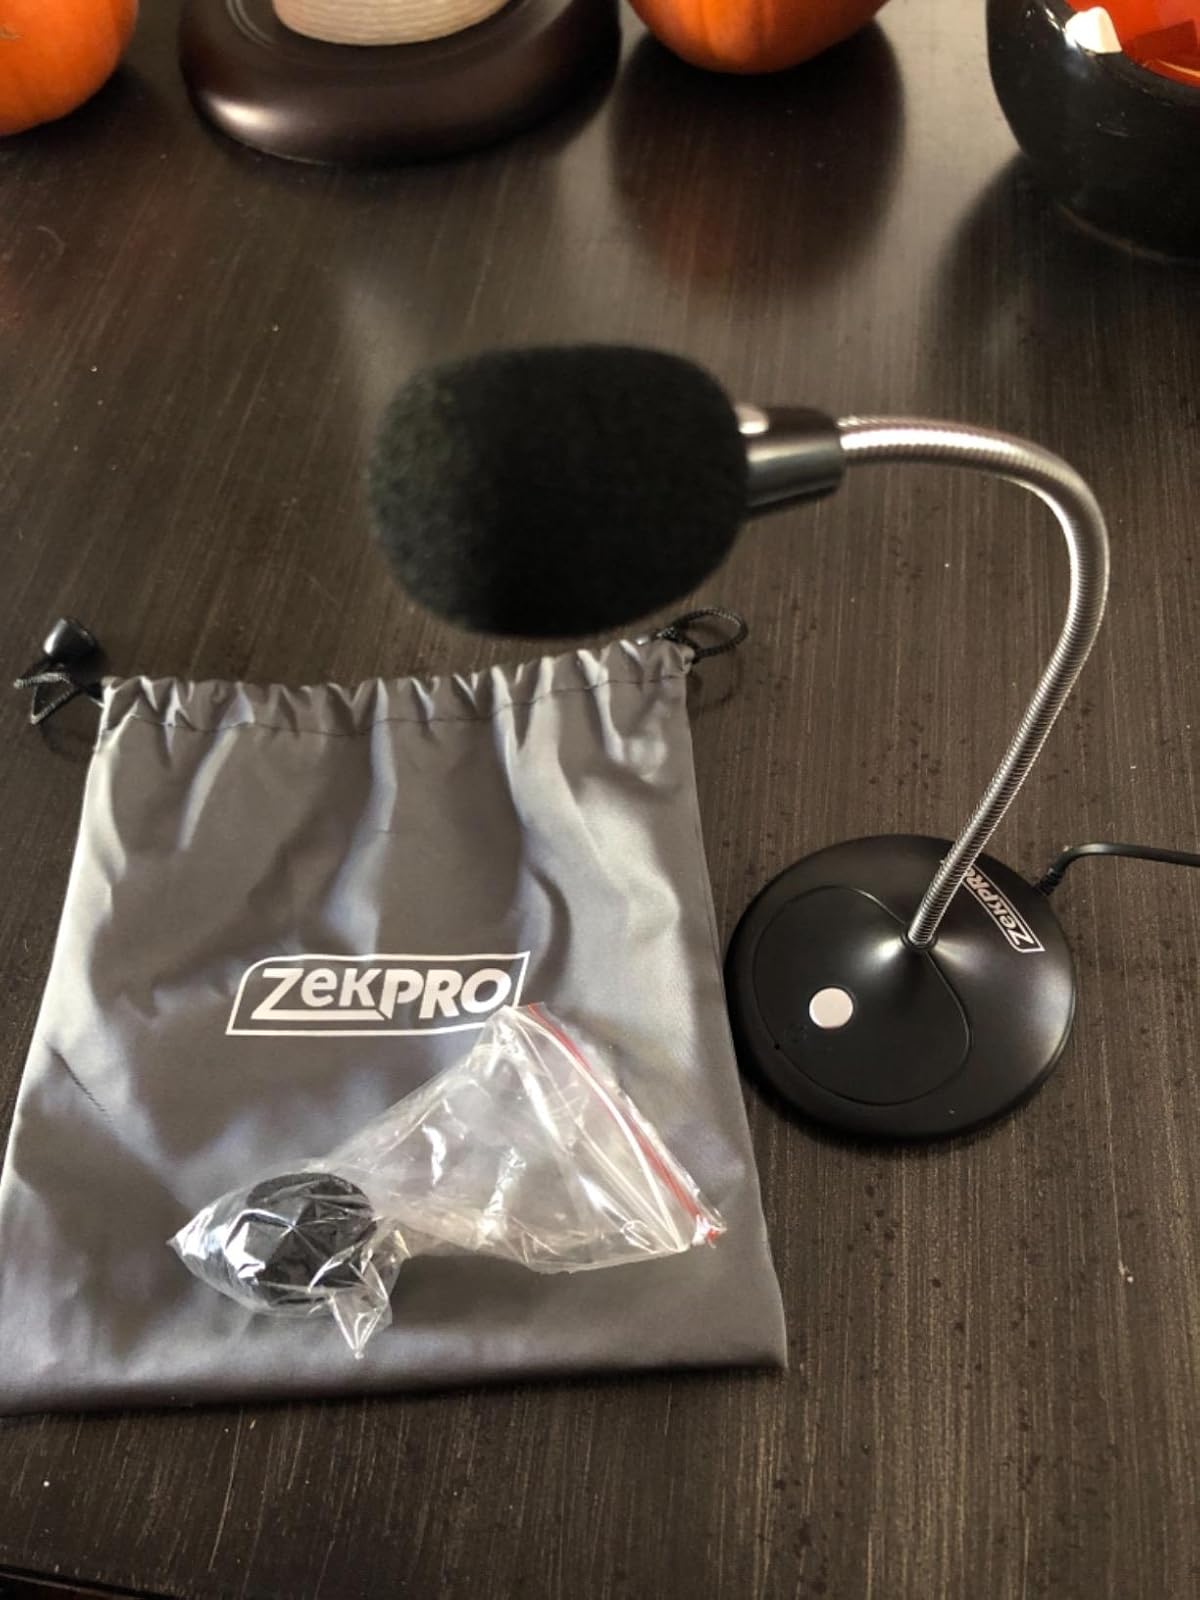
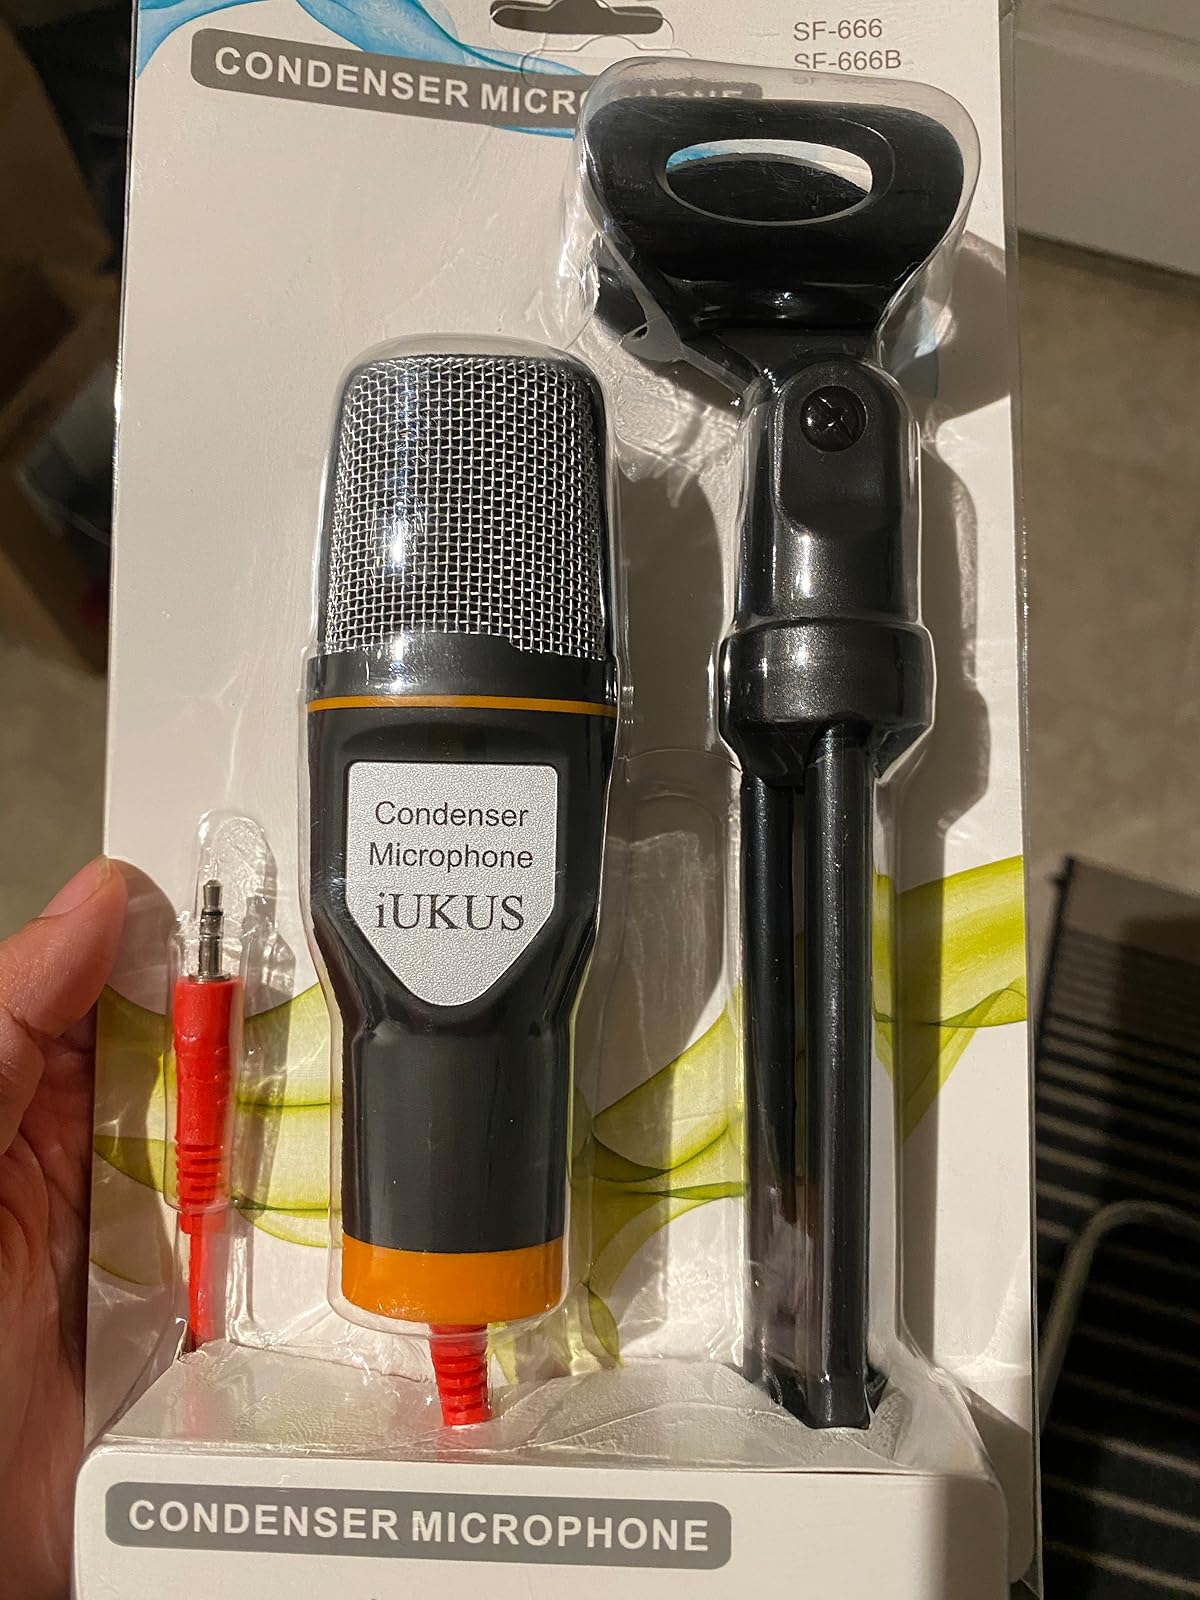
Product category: microphone
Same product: no